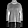
Label: Pullover